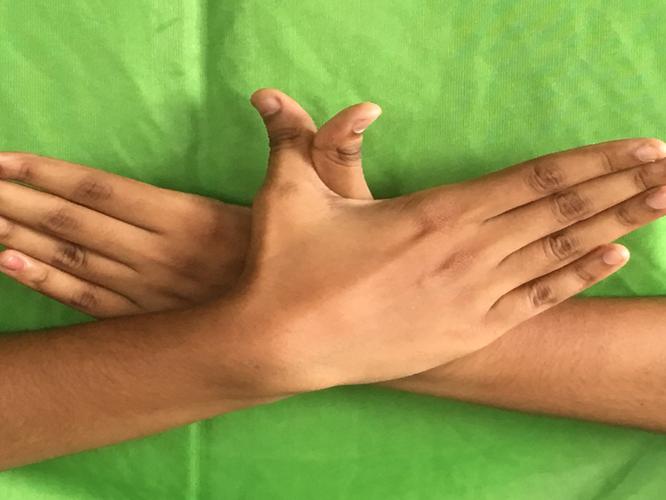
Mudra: Garuda
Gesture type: double_hand